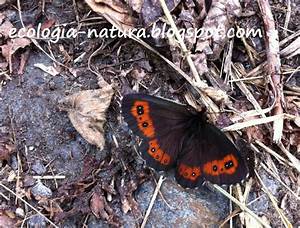
Label: butterfly